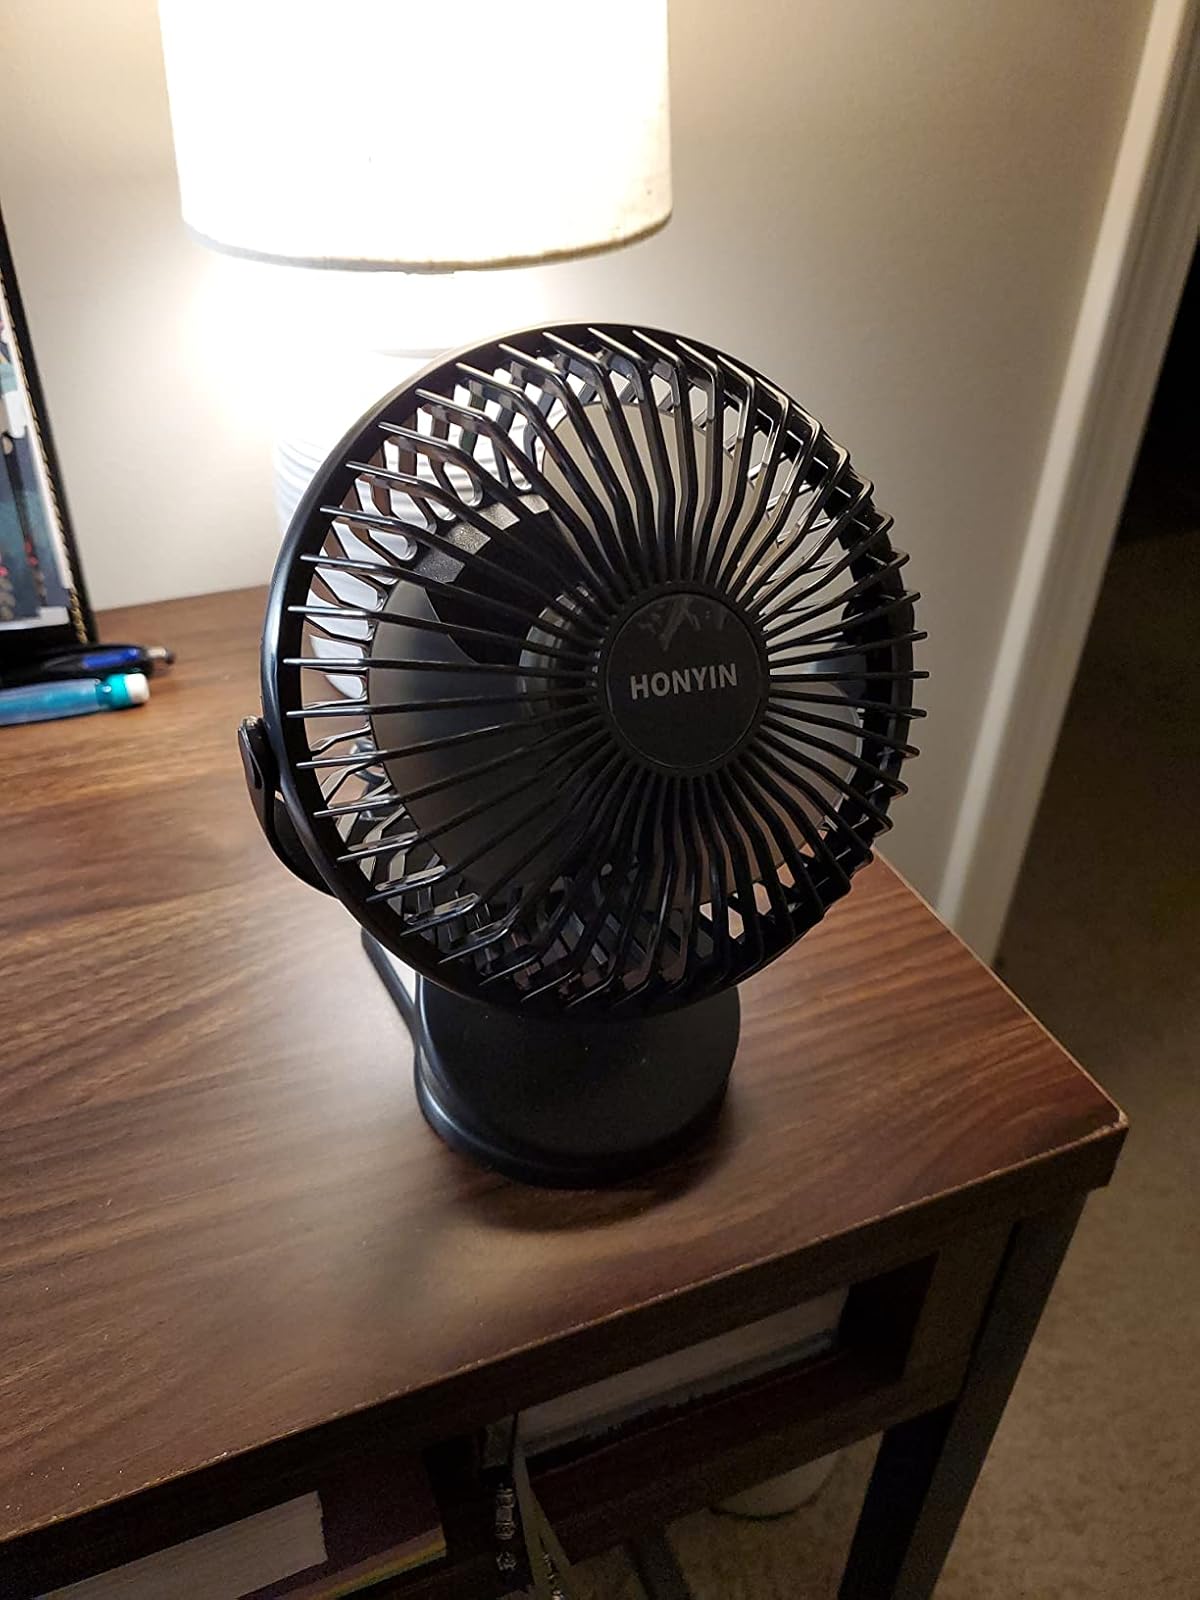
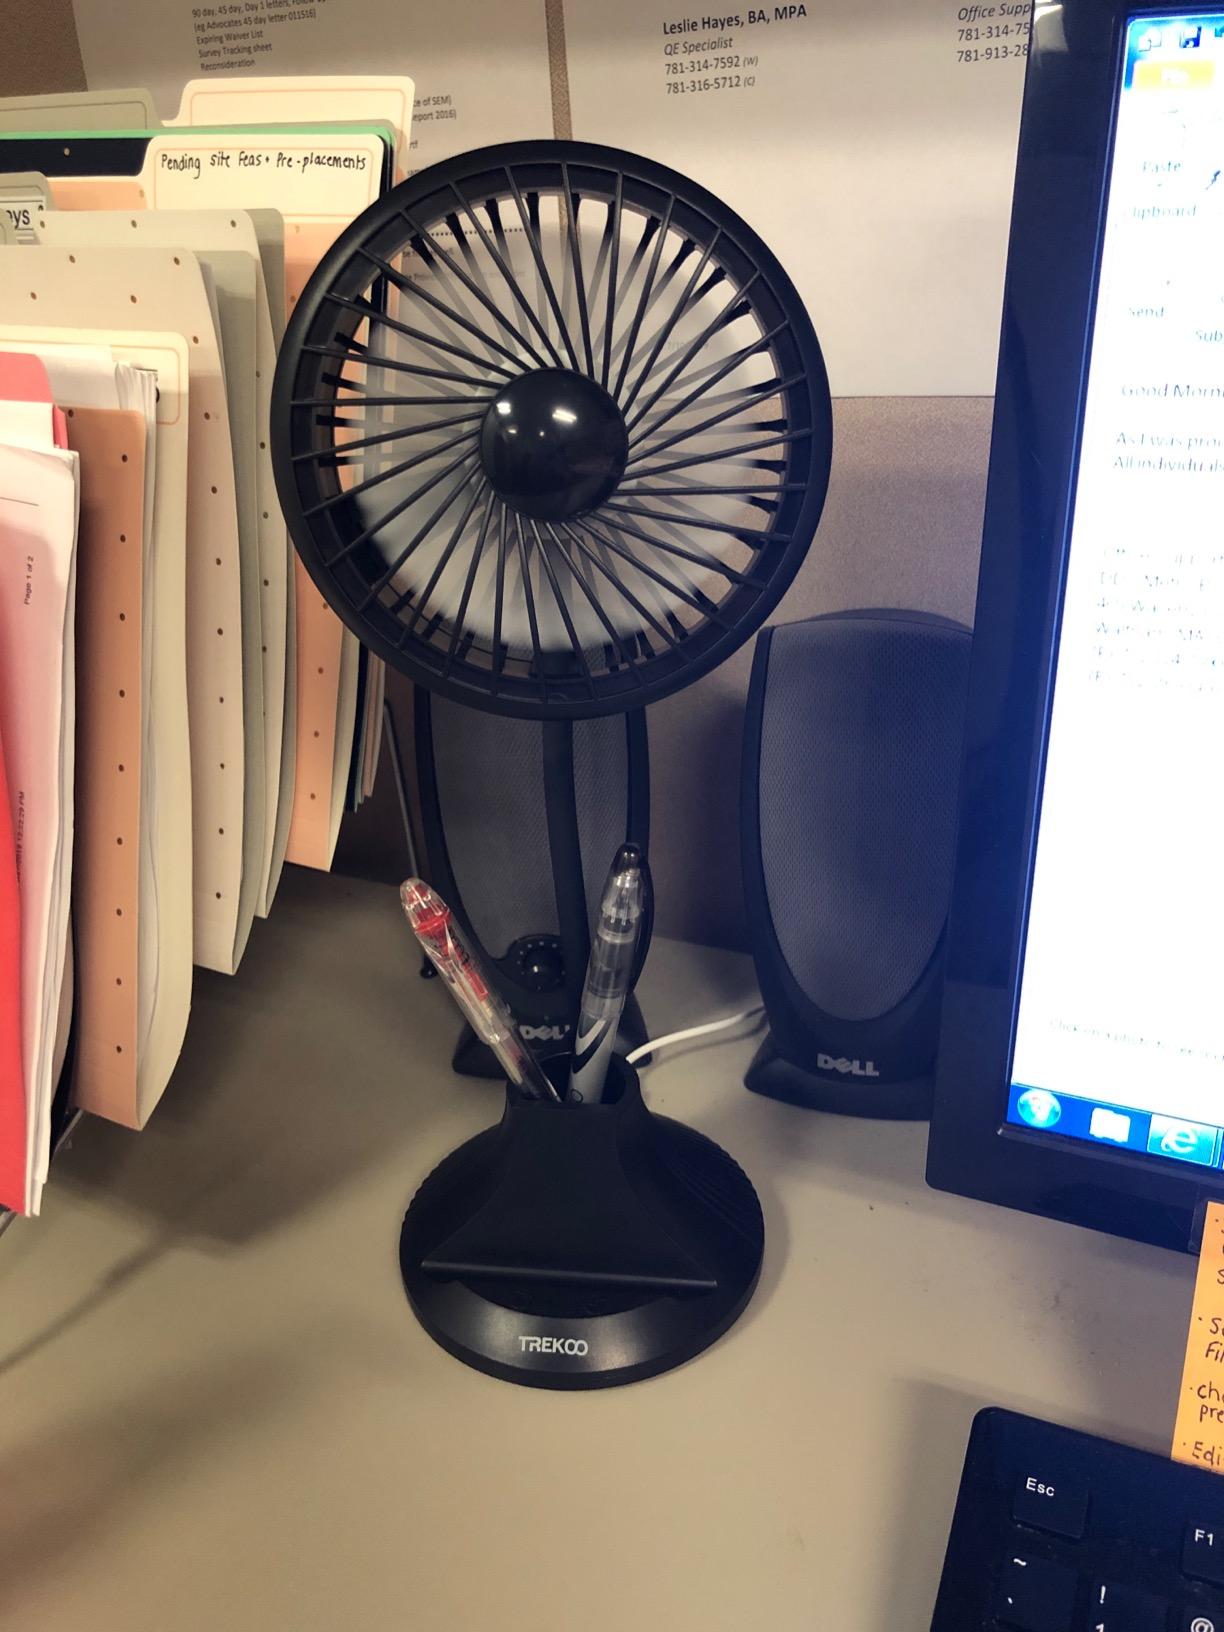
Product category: fan
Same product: no